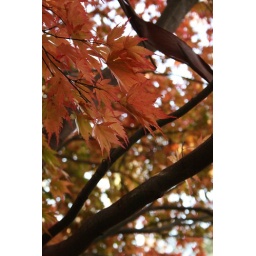
Leaf shot from above the lush red and orange canopy.